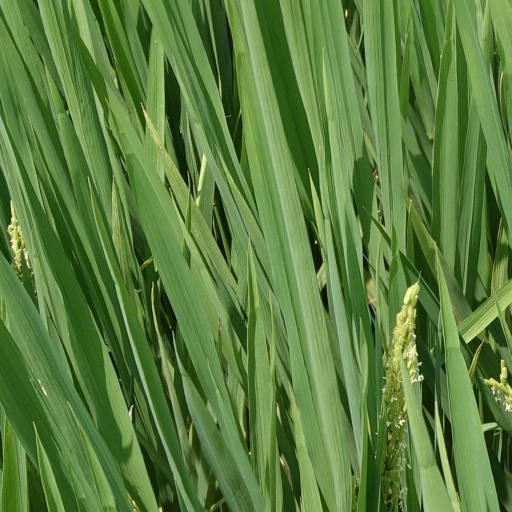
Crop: rice